Ty Majeski

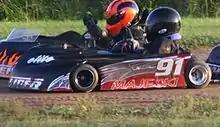
Majeski's 2010 kart at Meadowview Kartway

Majeski was born on August 18, 1994, and began racing as a nine-year-old on dirt karts in 2004 at Hi-Go Raceway near his hometown of Seymour, Wisconsin. Majeski's first win came on his tenth birthday. In his first eight races, he had won three features. He eventually was racing at several different tracks in his home area: GSR Kartway near Clintonville, Wisconsin, Hi-Go Raceway in Cecil, Wisconsin and Meadowview Kartway by Hilbert, Wisconsin. Between 2005 and 2009, he won five track titles and 84 features. By the time he turned 15, he had won a national championship in the Mid-American National Series. In karting, he had won six national championships, three state championships, and five track titles. In 2009, Majeski took second overall in the National Indoor Championship at Batesville, Mississippi; he won three of five events which caught the attention of Bobby Waltrip, the brother of Darrell and Michael Waltrip. In 2009, Waltrip arranged for Majeski to test an asphalt late model race car at Hickory Motor Speedway. After Majeski got used to driving the car, he was posting lap times quicker that the car's normal driver; Waltrip wanted Majeski to move to North Carolina for the 2009 racing season but his family did not want to move.